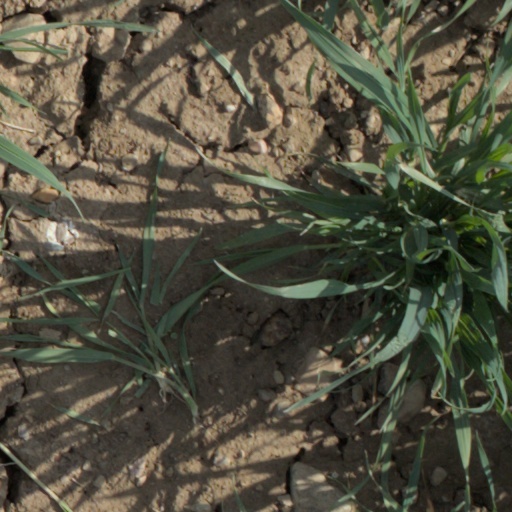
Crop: wheat